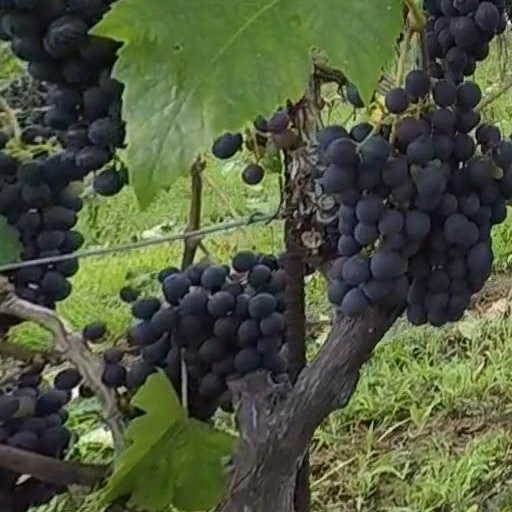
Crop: grape